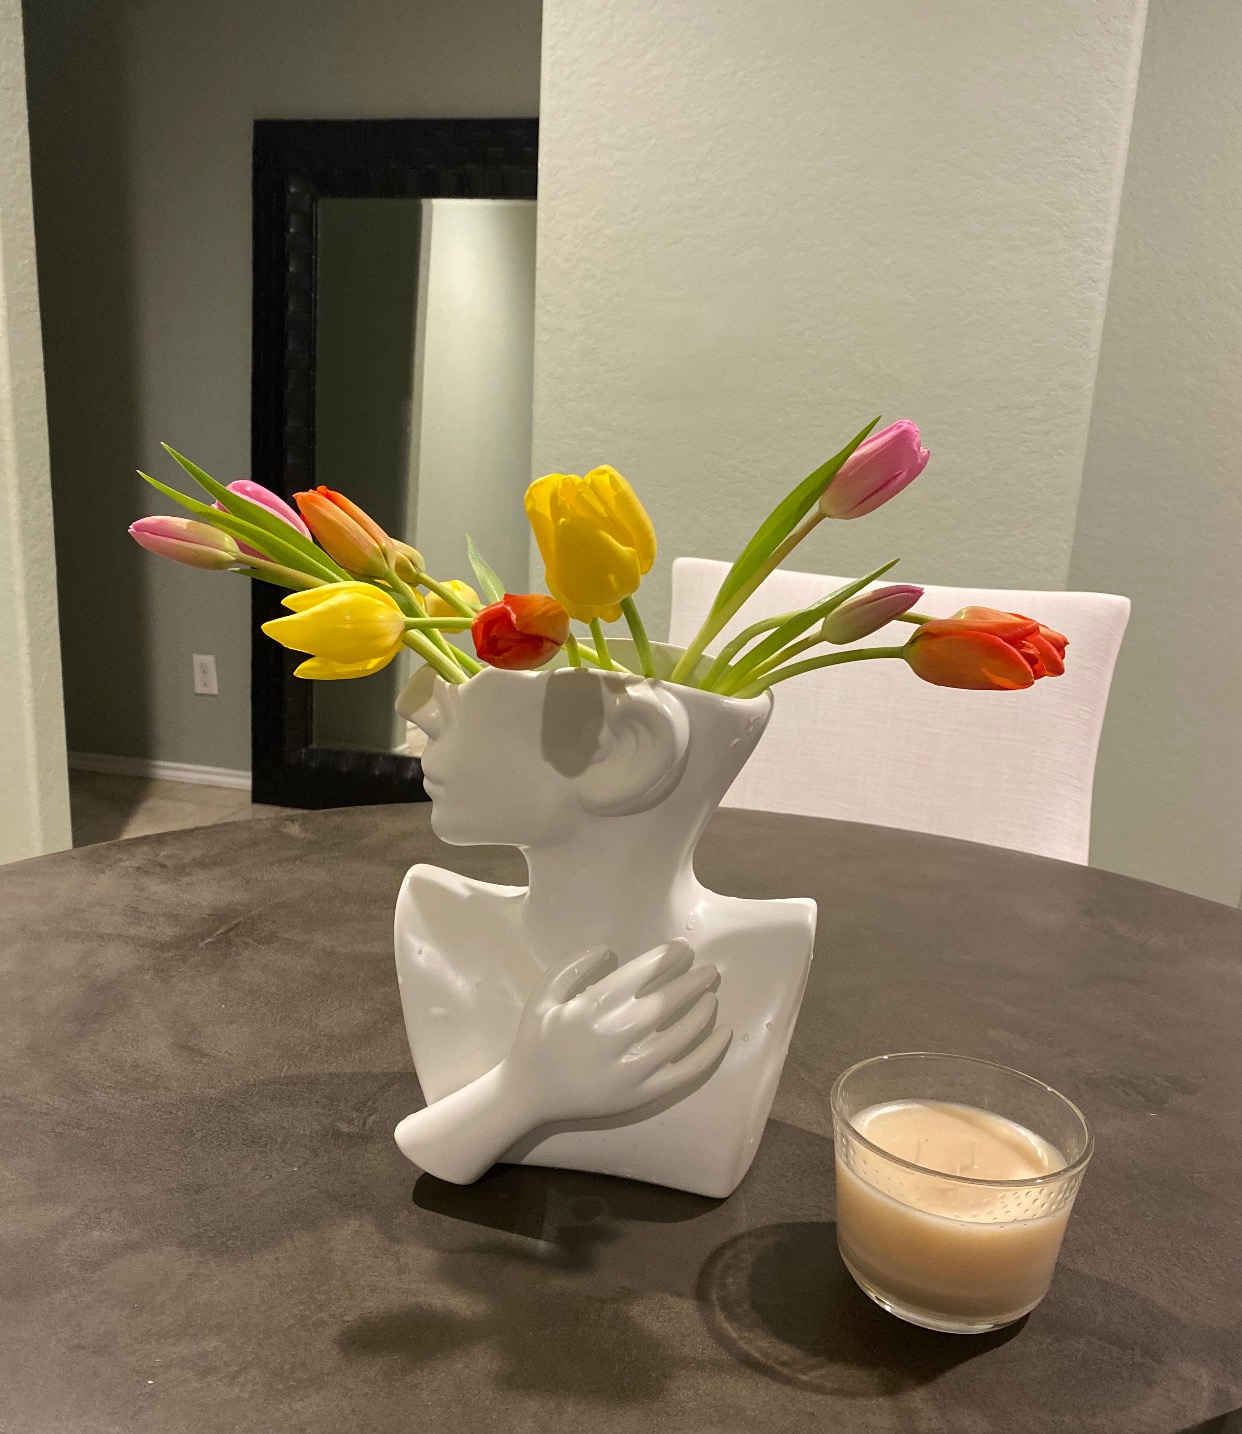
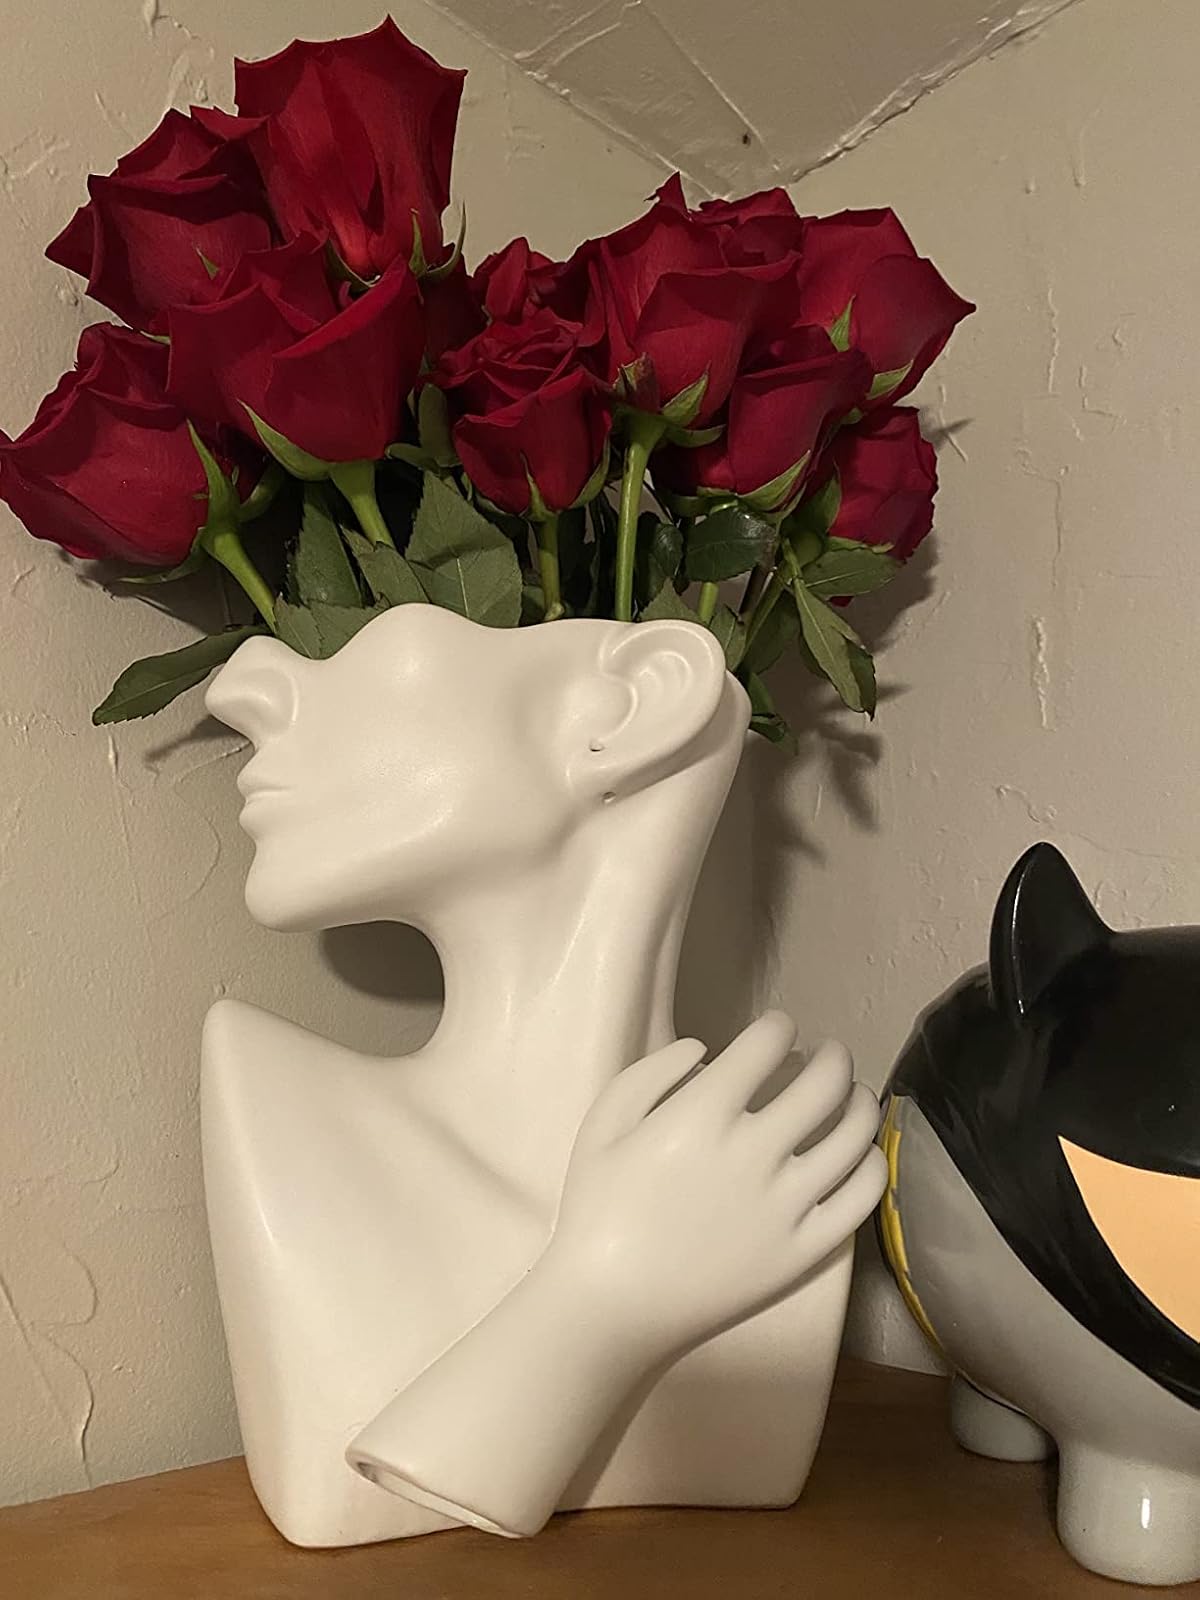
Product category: vase
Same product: yes